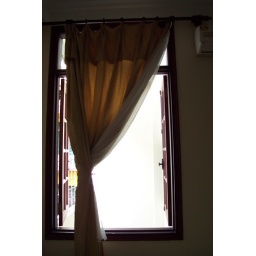
View from my bedroom window a white wall in front and to the left